St Chad's, Burton upon Trent

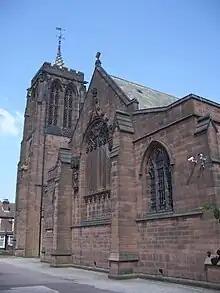
St Chad's Church

St Chad's Church is an Anglican church on Hunter Street in Burton upon Trent, Staffordshire, England. It is in the diocese of Lichfield and the advowson is vested in the bishop. In 1979 the church was registered as a Grade I listed building.